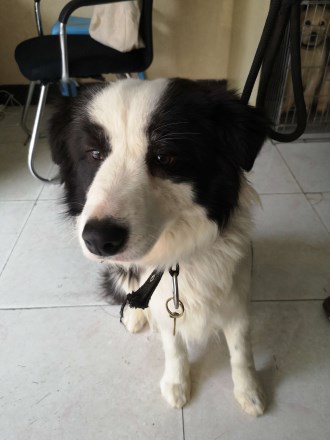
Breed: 2594-n000109-Border_collie